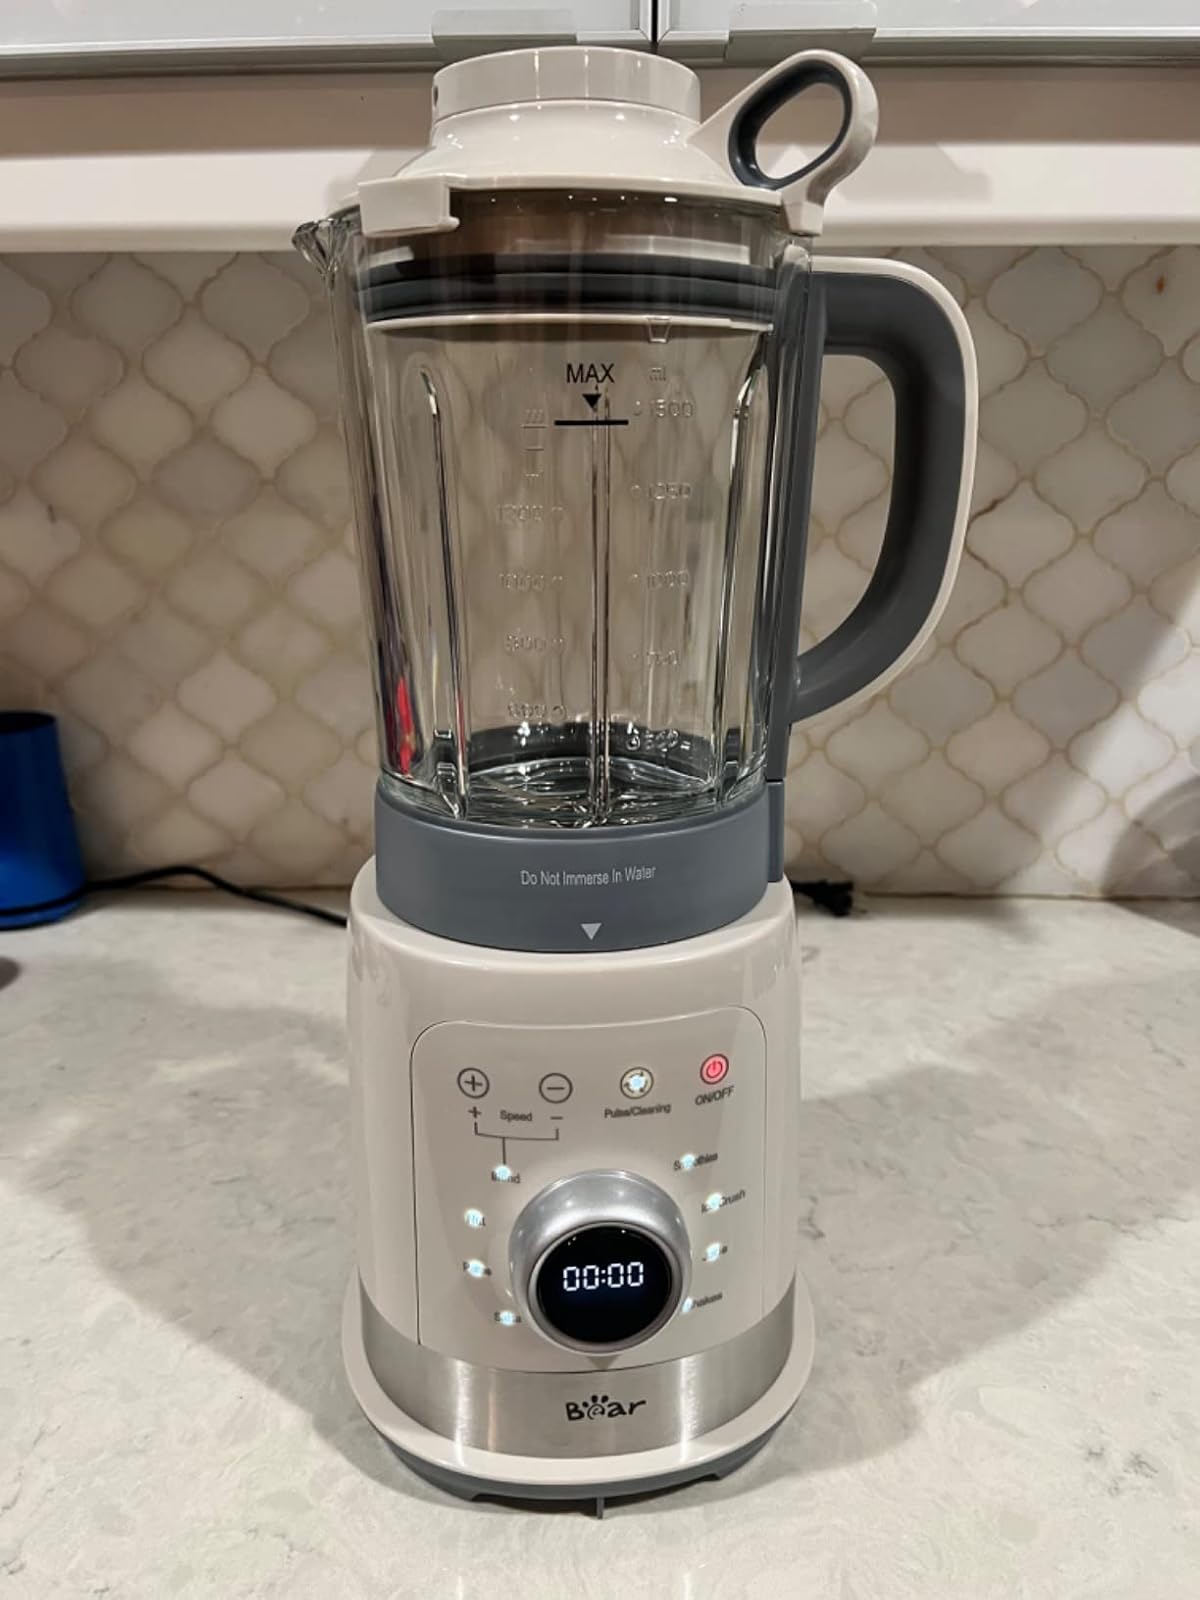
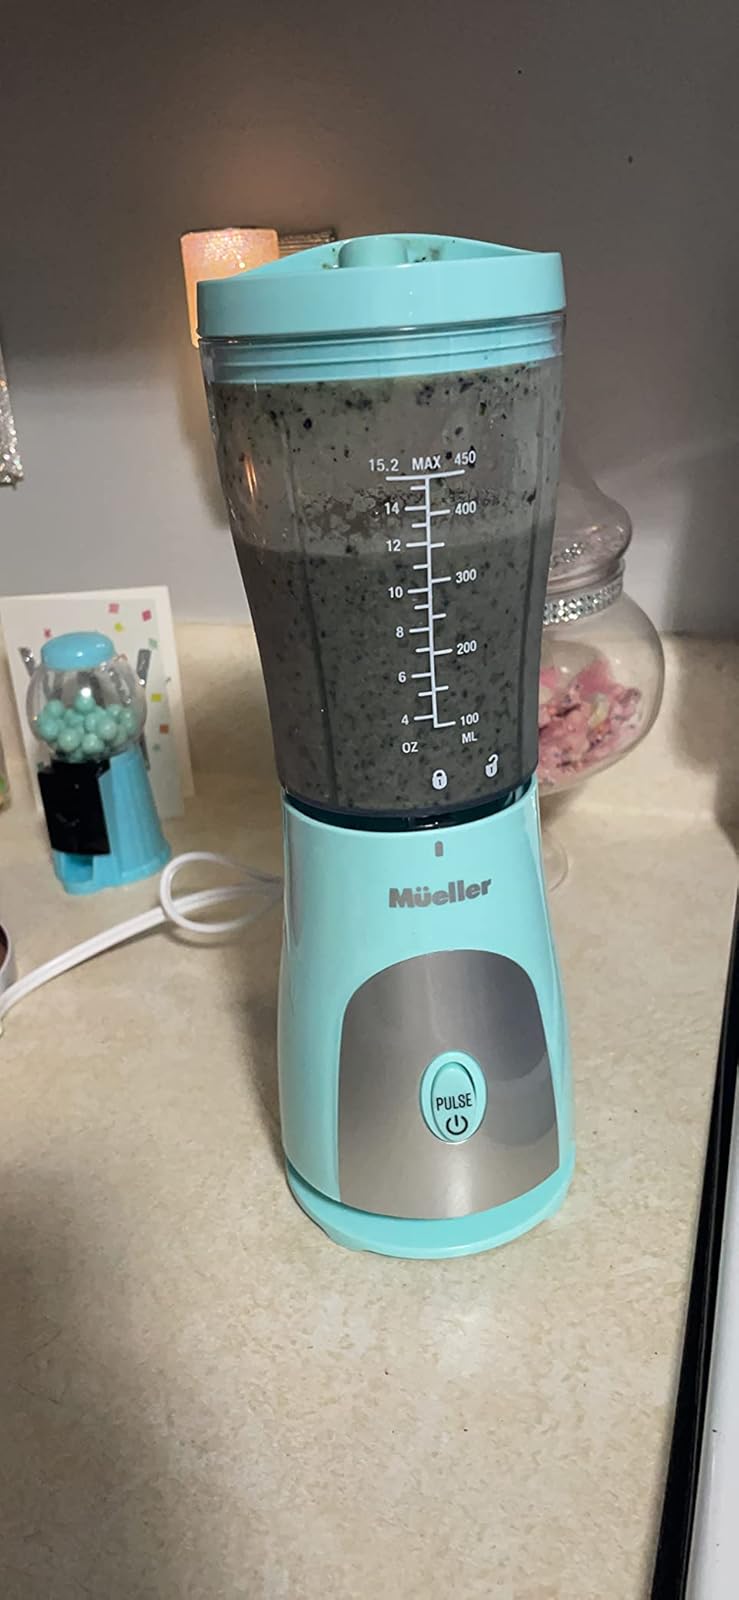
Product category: items_blender
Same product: no